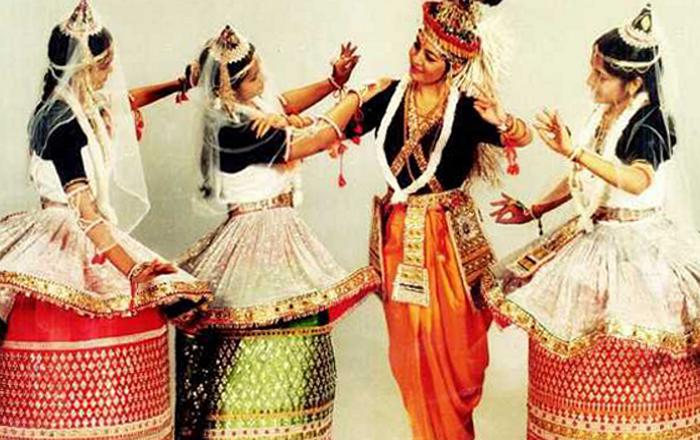
Dance form: manipuri